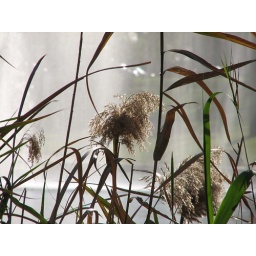
Backlit pampas grass on bank of the Torrens river in Adelaide, fountain in background.